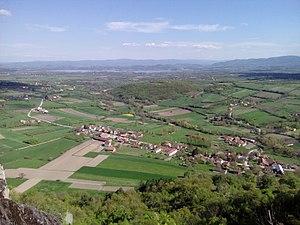
Borač est un village de Serbie situé dans la municipalité de Knić, district de Šumadija. Au recensement de 2011, il comptait 601 habitants.